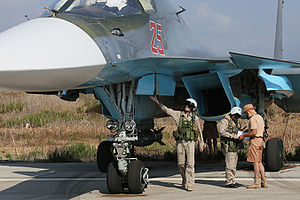
Russisk intervention i Syrien 2015 / Galleri
Den 30. september 2015 godkendte det russiske føderationsråd enstemmigt et forslag fra Ruslands præsident Vladimir Putin om militær intervention i Syrien. Baggrunden var, at Syriens regering havde anmodet Rusland om militær bistand. Samme dag bombede Ruslands luftvåben for første gang militære mål i Syrien. Rusland etablerede i 2015 en luftbase i Syrien, Khmejmim Air Base, nær den nordvestsyriske kystby Latakia. Basen udgør sammen med flådebasen i Tartus grundlaget for Ruslands fysiske tilstedeværelse i Syrien, og der er siden interventionen i 2015 foretaget en række militæroperationer mod syriske oprørere, herunder militante terrorister fra bl.a. Islamisk Stat og al-Qaeda.